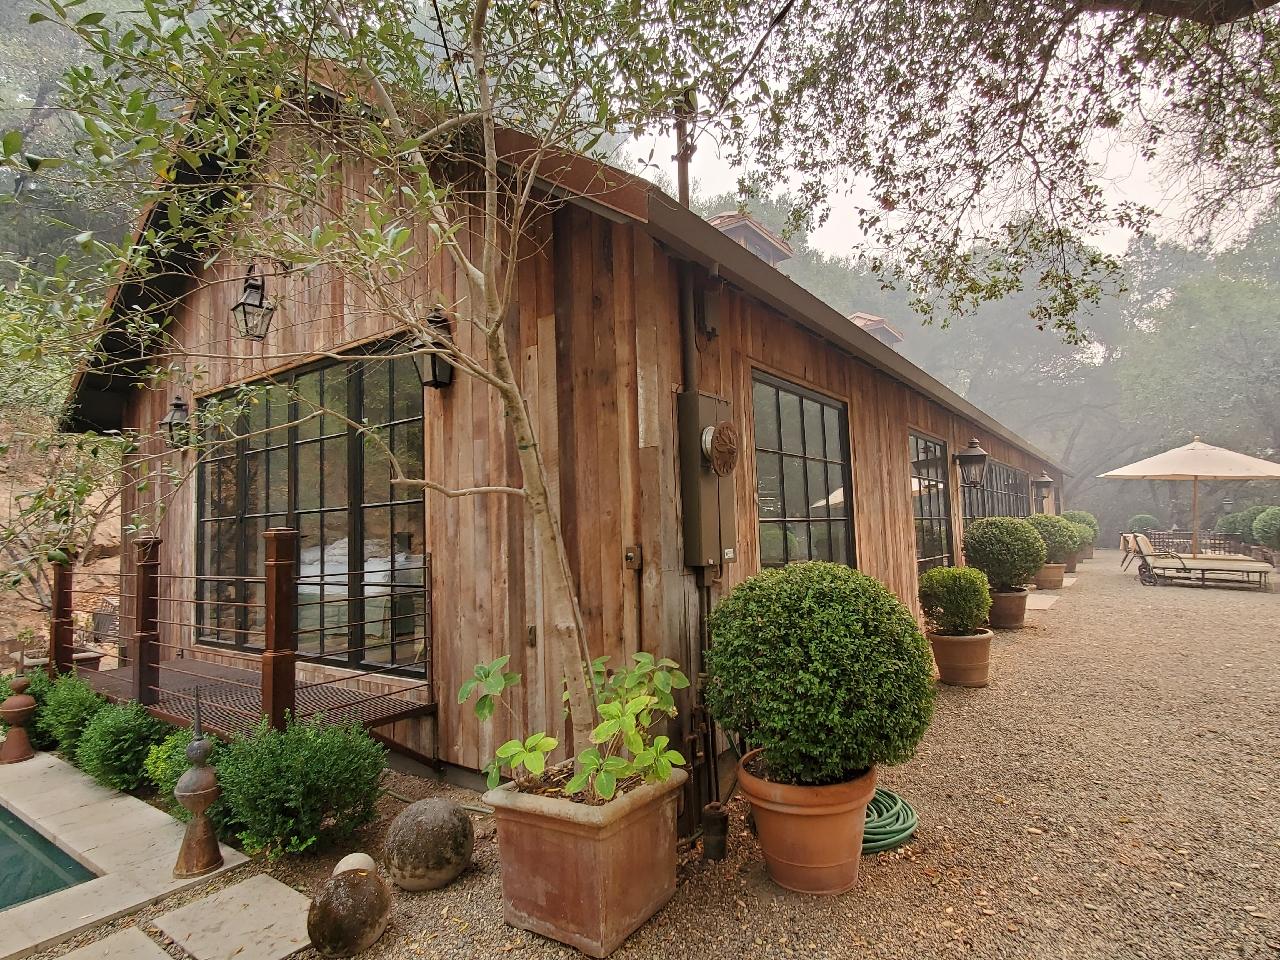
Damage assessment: no_damage